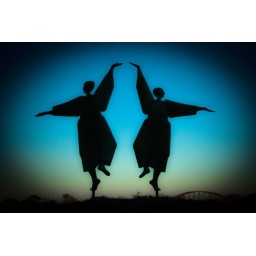
Sculpture by Carol Gold. November 2004Shot at little rock river market.